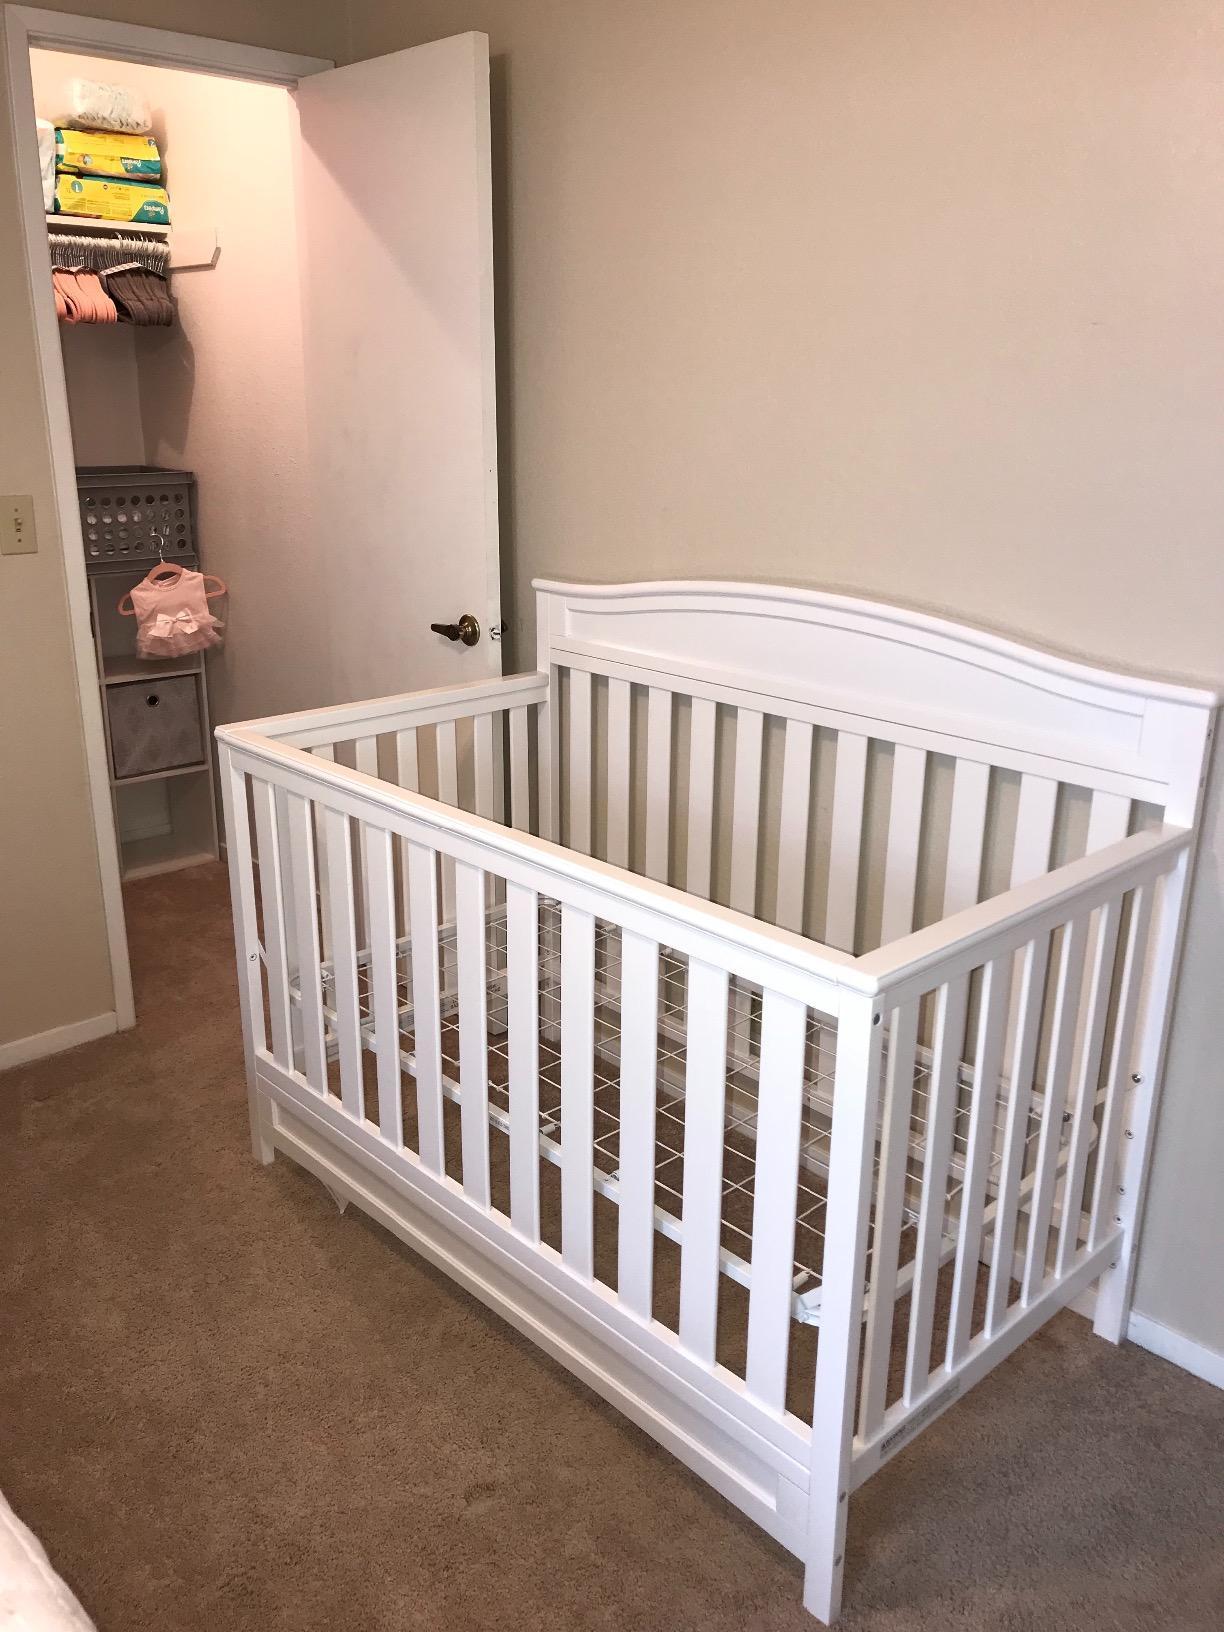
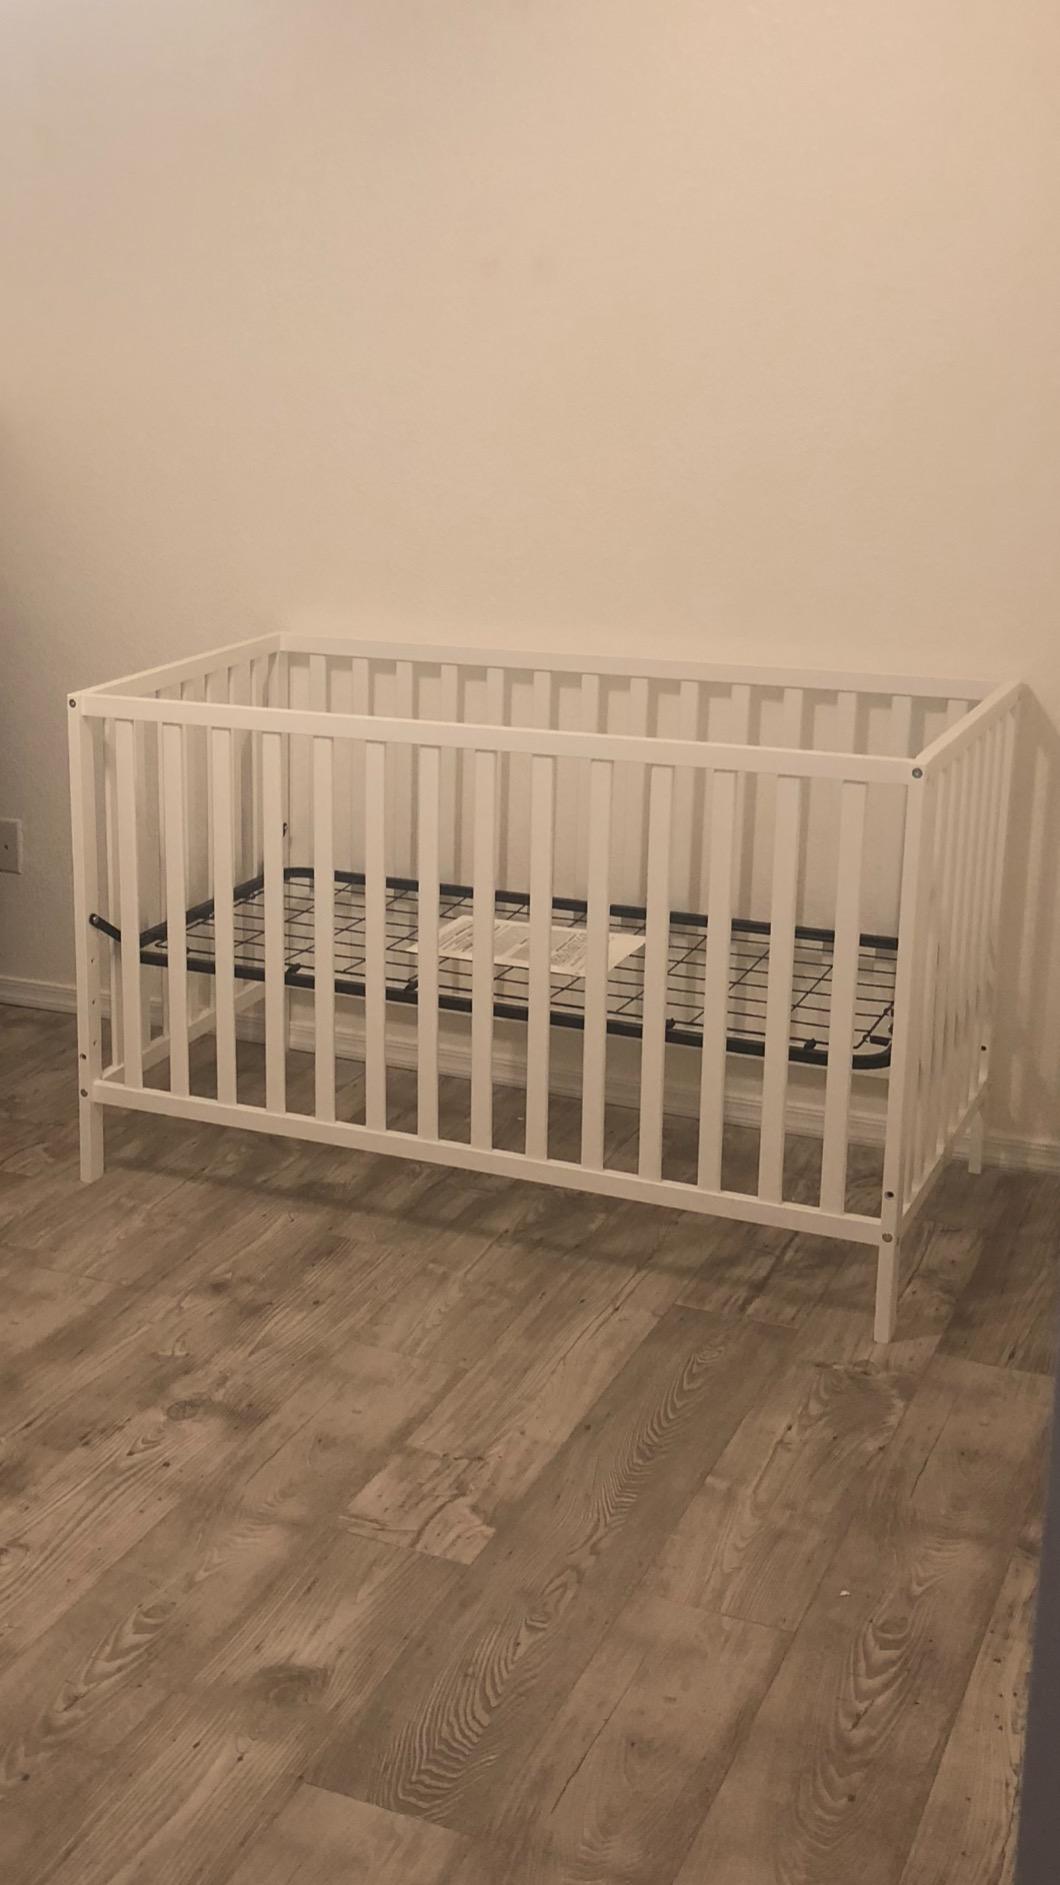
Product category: products_crib
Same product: no